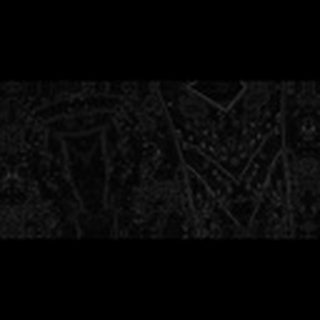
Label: cotton_aphids